Tautavel Man

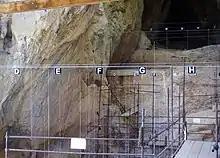
Beds D–H during 2008 excavation

The Caune de l’Arago is currently long and varies in width, but the walls and roof have likely caved in significantly over the last hundreds of thousands of years. Excavation of the site is overseen by the IPH (Institut de Paléontologie Humaine) and the CERPT (Centre Européen de Recherche Préhistorique de Tautavel). This limestone cave opens along a cliff wall above the Verdouble river, overlooking the Tautavel plain. The fossil-bearing deposits go down . The deposits are stratified into Lower Stratigraphic, Middle Stratigraphic, Upper Stratigraphic, and Upper Stalagmitic Complexes, and human remains come from the Middle and the very beginning of the Upper Stratigraphic Complexes. These deposits are further subdivided into 4 units and 17 beds (from bottom to surface): Unit 1 (beds Q, P, O, N, M, L, and K), Unit 2 (J, I, and H), Unit 3 (G, F, E, and D), and Unit 4 (C, B, and A). Beds Q–C bear human remains, and span oxygen isotope stages 14–10 (roughly 550–400 thousand years ago). They are made of sand and aeolian sandy loam, overlain by a thick stalagmite layer, overlain by a breccia. Almost all human remains came from bed G, which has been dated to 455,000 years ago using uranium–thorium dating. The cave is one of the earliest known inhabited caves in the Pyrenees.